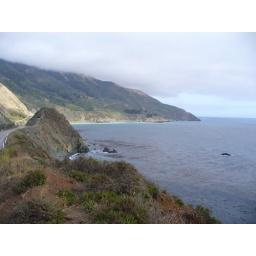
mountain in the sky